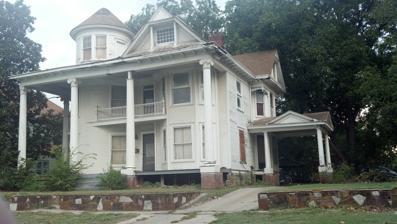
Building: Governor's Mansion (Shawnee, Oklahoma)
Country: United States of America
Year built: 1903
Historic house in Oklahoma, United States United States historic place Governors Mansion U.S. National Register of Historic Places "Governor's Mansion" in Shawnee September 26, 2012. Show map of Oklahoma Show map of the United States Location 618 N. Park St., Shawnee, Oklahoma Coordinates 35°20′9″N 96°55′36″W / 35.33583°N 96.92667°W / 35.33583; -96.92667 Area less than one acre Built 1903 Architectural style Neoclassical MPS Shawnee Historic Homes TR NRHP reference No. 83002122 Added to NRHP January 21, 1983 The Governor's Mansion in Shawnee, Oklahoma was built in 1903, on the speculation that Shawnee would be selected as the state capital and that this structure would become the Governor's official residence when Oklahoma became a state. However, Oklahoma did not attain statehood until 1907, and the Legislature chose Guthrie as the first capital, before naming Oklahoma City as the permanent state capital in 1910. The house was built in an area known as Shawnee's first neighborhood, "...where the first generation of merchants, town leaders and early professionals lived." The house was never used as the Governor's Mansion. Once it was clear that Shawnee would not become the state capital, the mansion became just another private residence. It is also known as the Giza House , because it was once owned by Zygmund O. Giza. It is still considered a local landmark and local residents still refer to it as the Governor's Mansion. It was registered with the National Register of Historic Places in 1983. Description The footprint of the three-story house is about 60 feet (18 m) by 70 feet (21 m). It sits on a city lot about 1 acre (4,000 m 2 ) in area. Most of the rooms have ceilings that are 12 feet (3.7 m) high. The house has a brick foundation, clapboard siding and a gabled wood shingle roof. The architectural style has been called neoclassical . The east and south sides of the house are decorated with Ionic columns . The front has a bay window decorated with an open balcony on the first and second stories, which extends into a gable on the third story. The first two stories are rounded on the south end extend into a turret on the third story. A balcony across the second story on the front of the house extends from the bay window to the rounded portion of the house. Except for the windows in the gables, all other windows are double hung . Those in the gables are four by six fixed type style. The gable on the south side of the third floor is similar to the one on the front of the house. The north side of the house has a bay window on both the first and second stories that extend into a third-story gable. The second-story bay window is decorated with spindles . The north side of the house has an attached porte-cochere that is supported by Doric columns and decorated with two small gables. See also Governor's Mansion (Marshall, Michigan) : similar house in the proposed capital of Michigan Notes